Royal Kill

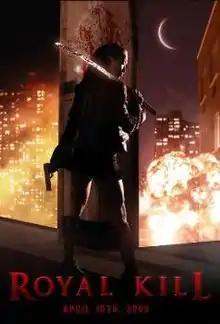

Royal Kill (also released under the title Ninja's Creed) is a 2009 American psychological action thriller film directed by Babar Ahmed and starring Eric Roberts and Pat Morita, along with Lalaine and professional wrestler Gail Kim. The film was released April 10, 2009 in theaters. The DVD release went by the name "Ninja's Creed" and went on sale July 20, 2010.